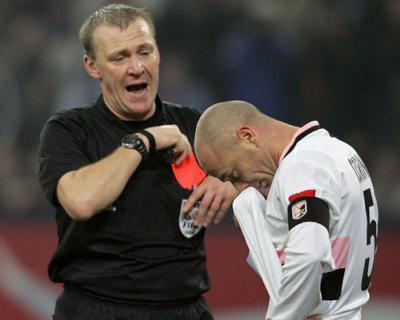
回答: 泣かないで!しまうから!これしまうから!